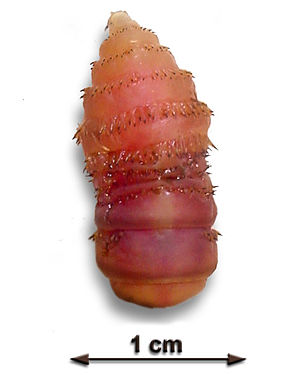
Hestebremse / Billeder
Hestebremse er en flue i familien bremser og underfamilien hestebremser. Den kan af udseende ligne en honningbi, men har korte følehorn og mørke områder på vingerne. Hestebremsen indtager ikke føde i sit voksne liv og bider eller stikker ikke.